Newcastle, New South Wales

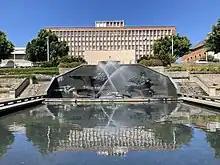
The Captain James James Cook Memorial Fountain fronts the Newcastle Library.

With its history as a traditionally working-class area, Newcastle has been a stronghold for the centre-left Labor Party at all levels of politics since Federation. Labor currently holds every federal and state seat that overlaps at least partially with Newcastle.